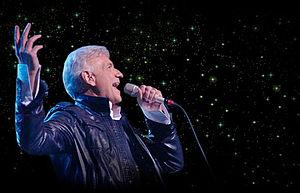
Dennis DeYoung est un auteur-compositeur-interprète, musicien et producteur américain. Mieux connu pour être l'un des membres fondateurs du groupe rock Styx en tant que chanteur et claviériste, son mandat a duré de 1970 à juin 1999. DeYoung a été crédité en tant qu'auteur de plus de chansons de Styx que tout autre membre du groupe.